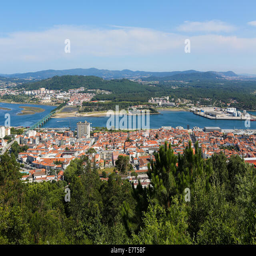
a famous city in the part